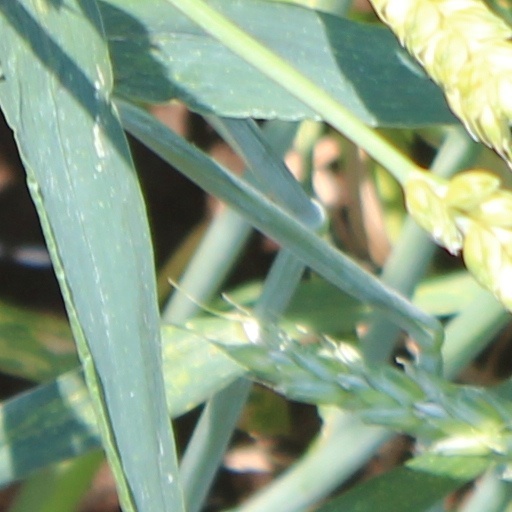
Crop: wheat